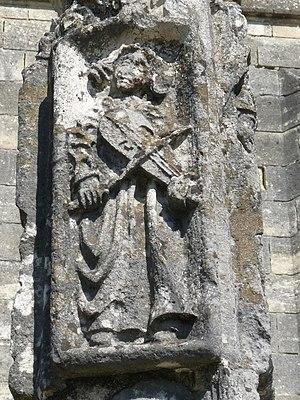
Musicien, croix de Bonzac, Gironde, France
La croix de cimetière de Bonzac, du XVIᵉ siècle, est située devant l'entrée ouest de l'église de Bonzac dans la Gironde.